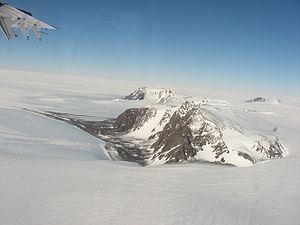
La chaîne Transantarctique, ou monts Transantarctiques, est une longue chaîne de montagnes située en Antarctique et traversant une grande partie du continent, de la terre Victoria à la mer de Weddell, en séparant sa partie orientale d'une part de sa partie occidentale et de la côte ouest de la mer de Ross d'autre part. Elle est entrecoupée par de nombreux glaciers alimentés par l'inlandsis Est-Antarctique et s'épanchant depuis le plateau Antarctique. Elle culmine à 4 528 mètres d'altitude au mont Kirkpatrick et possède vingt sommets d'au moins 4 000 mètres d'altitude. Malgré le climat polaire qui y règne, la glace n'est pas partout présente dans la chaîne, à l'instar des vallées sèches de McMurdo où les précipitations sont rares et l'évaporation intense en été, même si des cours d'eau intermittents issus de la fonte des glaciers parviennent brièvement à se former ; en hiver il fait généralement trop froid pour que la neige puisse tomber, en particulier au sud et à haute altitude, où elle s'accumule essentiellement sous l'effet du vent.
La chaîne Thiel est un groupe de montagnes de la chaîne Transantarctique. Elle culmine à Anderson Summit, à 2 812 m d'altitude.